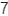
Number: 7